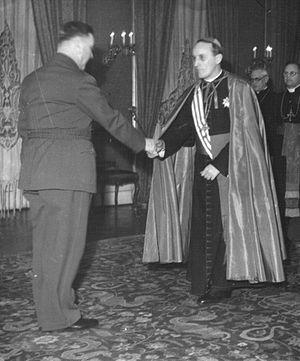
Ante Pavelić est un homme d'État croate. Fondateur des Oustachis, un mouvement nationaliste croate de type fasciste, il est de 1941 à 1945 le dirigeant de l’État indépendant de Croatie allié de l'Axe pendant la Seconde Guerre mondiale.
Alojzije Stepinac ou Aloys Viktor Stepinac en français est un prélat qui fut archevêque de Zagreb de 1937 à 1960 et cardinal à partir de 1952.